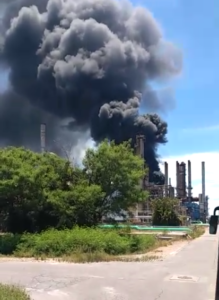
Fire: no
Smoke: yes